1919 Vernon Tigers season

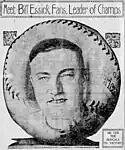
Bill Essick, "Leader of Champs"

The 1919 Vernon Tigers season was the 11th season in the history of the Vernon Tigers baseball team. Playing in the Pacific Coast League (PCL), the team compiled a 111–70 record and won the PCL pennant. "Vinegar Bill" Essick was the team's manager from 1918 to 1925. Film star Roscoe "Fatty" Arbuckle was the team owner and president.